Lifou

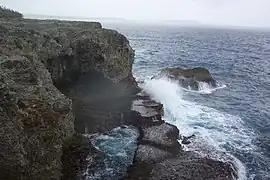
The cliffs of Xodre in Lifou

Lifou is a commune of France in the Loyalty Islands Province of New Caledonia, Pacific Ocean.